The Death of Edward

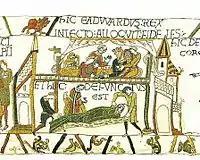
Scenes from the Bayeux Tapestry. Above, Edward, on his deathbed, addresses Harold; below, Edward's body is prepared for burial.

"The Death of Edward" is a 34-line Old English poem written after the death of Edward the Confessor, surveying his life, and praising his kingly qualities. It is preserved in two manuscripts of the "Anglo-Saxon Chronicle". It is sometimes said to be the last Old English poem in strict alliterative metre, but it is considered derivative from earlier Anglo-Saxon poetry, and not of high literary merit.